Indiana Pacers

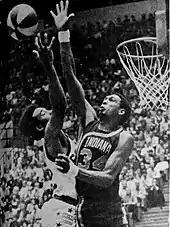
Mel Daniels (right) played for Indiana from 1968 to 1974. His uniform No. 34 was retired in 1985

The Indiana Pacers play their home games at Gainbridge Fieldhouse, which opened in 1999. Gainbridge Fieldhouse is located in downtown Indianapolis and is owned and operated by the Capital Improvement Board, City of Indianapolis and its groundbreaking was on July 22, 1997, by Ellerbe Becket Architects & Engineers. Originally known as Conseco Fieldhouse, the arena officially opened on November 6, 1999. The Fieldhouse is considered one of the best arenas in the NBA, being rated the best venue in the NBA according to the Sports Business Journal/Sports Business Daily Reader Survey. The arena was renamed to Bankers Life Fieldhouse on December 22, 2011, after a subsidiary company of Conseco. The arena adopted its current name on September 27, 2021, being sponsored by Indianapolis-based financial platform Gainbridge. It presently seats 18,165 for basketball games, down from the original 18,345 due to removal of bleacher seats at the south end in favor of adding a premium club area known as Legends. Gainbridge Fieldhouse is also the home of the Indiana Fever of the Women's National Basketball Association (WNBA), who are also owned by Herb Simon via Pacers Sports & Entertainment (PS&E).